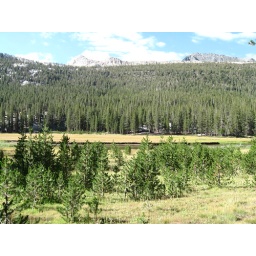
Every day we were surrounded by a combination of meadows, pine forests, and jagged gray peaks.